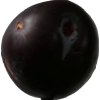
Label: plum